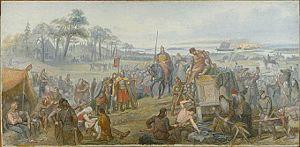
Les Jomsvikings ou Vikings de Jómsborg étaient une troupe peut-être légendaire de mercenaires Vikings aux IXᵉ et Xᵉ siècles, vouée à l’adoration de déités telles que Odin et Thor. Ils étaient vraiment païens, mais acceptaient tout engagement au combat par un seigneur leur promettant une solde suffisante, fût-il chrétien. D’après les sagas nordiques, leur forteresse de Jomsborg était située sur la côte sud de la mer Baltique, mais le lieu exact est à ce jour disputé par les historiens modernes et les archéologues. Les Nordisk familjebok affirment qu’elle était située sur la côte est de l’île de Wolin, sur la colline Silberberg au nord de la ville de Wolin.
La bataille de Fýrisvellir est une bataille pour la conquête du trône de Suède, qui s'est déroulée vers 984/985 sur la plaine appelée Fýrisvellir près de la ville actuelle d'Uppsala, entre Éric le Victorieux et son neveu Styrbjörn le Fort. Cette bataille est mentionnée dans un certain nombre de sources médiévales, telles que les sagas Eyrbyggja saga, la Knýtlinga saga, Saga de Hervor et du roi Heidrekr et Saxo Grammaticus « Gesta Danorum, mais le récit le plus détaillé se trouve dans la courte histoire de la þáttr intitulée Styrbjarnar þáttr Svíakappa.
Styrbjörn le Fort, serait le fils du roi Olof II de Suède et le neveu d'Éric VI de Suède qui le tua à la bataille de Fyrisvellir à proximité d'Uppsala. L'existence réelle du personnage de Styrbjörn le Fort est sujet à caution, bien qu'il soit cité dans de nombreuses sagas et poèmes scaldiques. Il fut un des chefs de l'ordre des Jomsvikings.
Þórvaldr Hjaltason est un scalde islandais du Xᵉ siècle. Il fut poète de cour du roi de Suède Eiríkr inn sigrsæli, comme l'indiquent le Skáldatal et le Styrbjarnar þáttr Svíakappa.
Mårten Eskil Winge est un peintre suédois connu principalement pour ses tableaux consacrés à la mythologie nordique.
Fyrisvellir en norrois est une plaine marécageuse située au sud de la région de Gamla Uppsala. Autrefois les voyageurs devaient quitter les navires et marcher vers le temple d'Uppsala et la salle du trône du roi de Suède.
Le Styrbjarnar þáttr Svíakappa, est un conte qui relate l'épopée du héros suédois Styrbjörn le Fort. Ce récit court est un þáttr qui apparaît aux pages 342-344 du manuscrit islandais Flateyjarbók écrit vers 1387-1395.